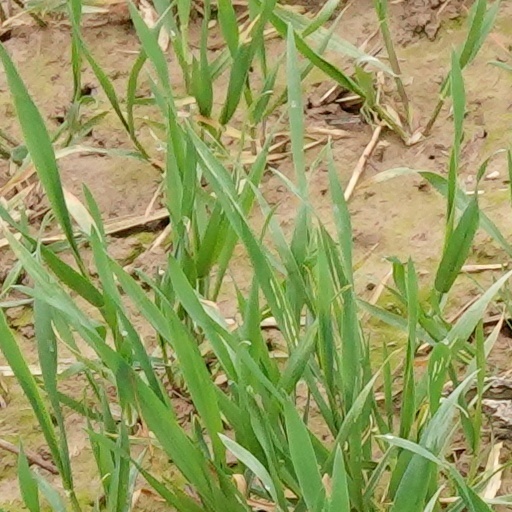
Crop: wheat